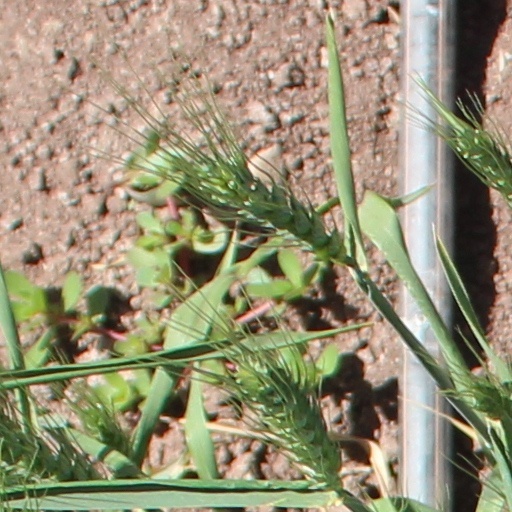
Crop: wheat